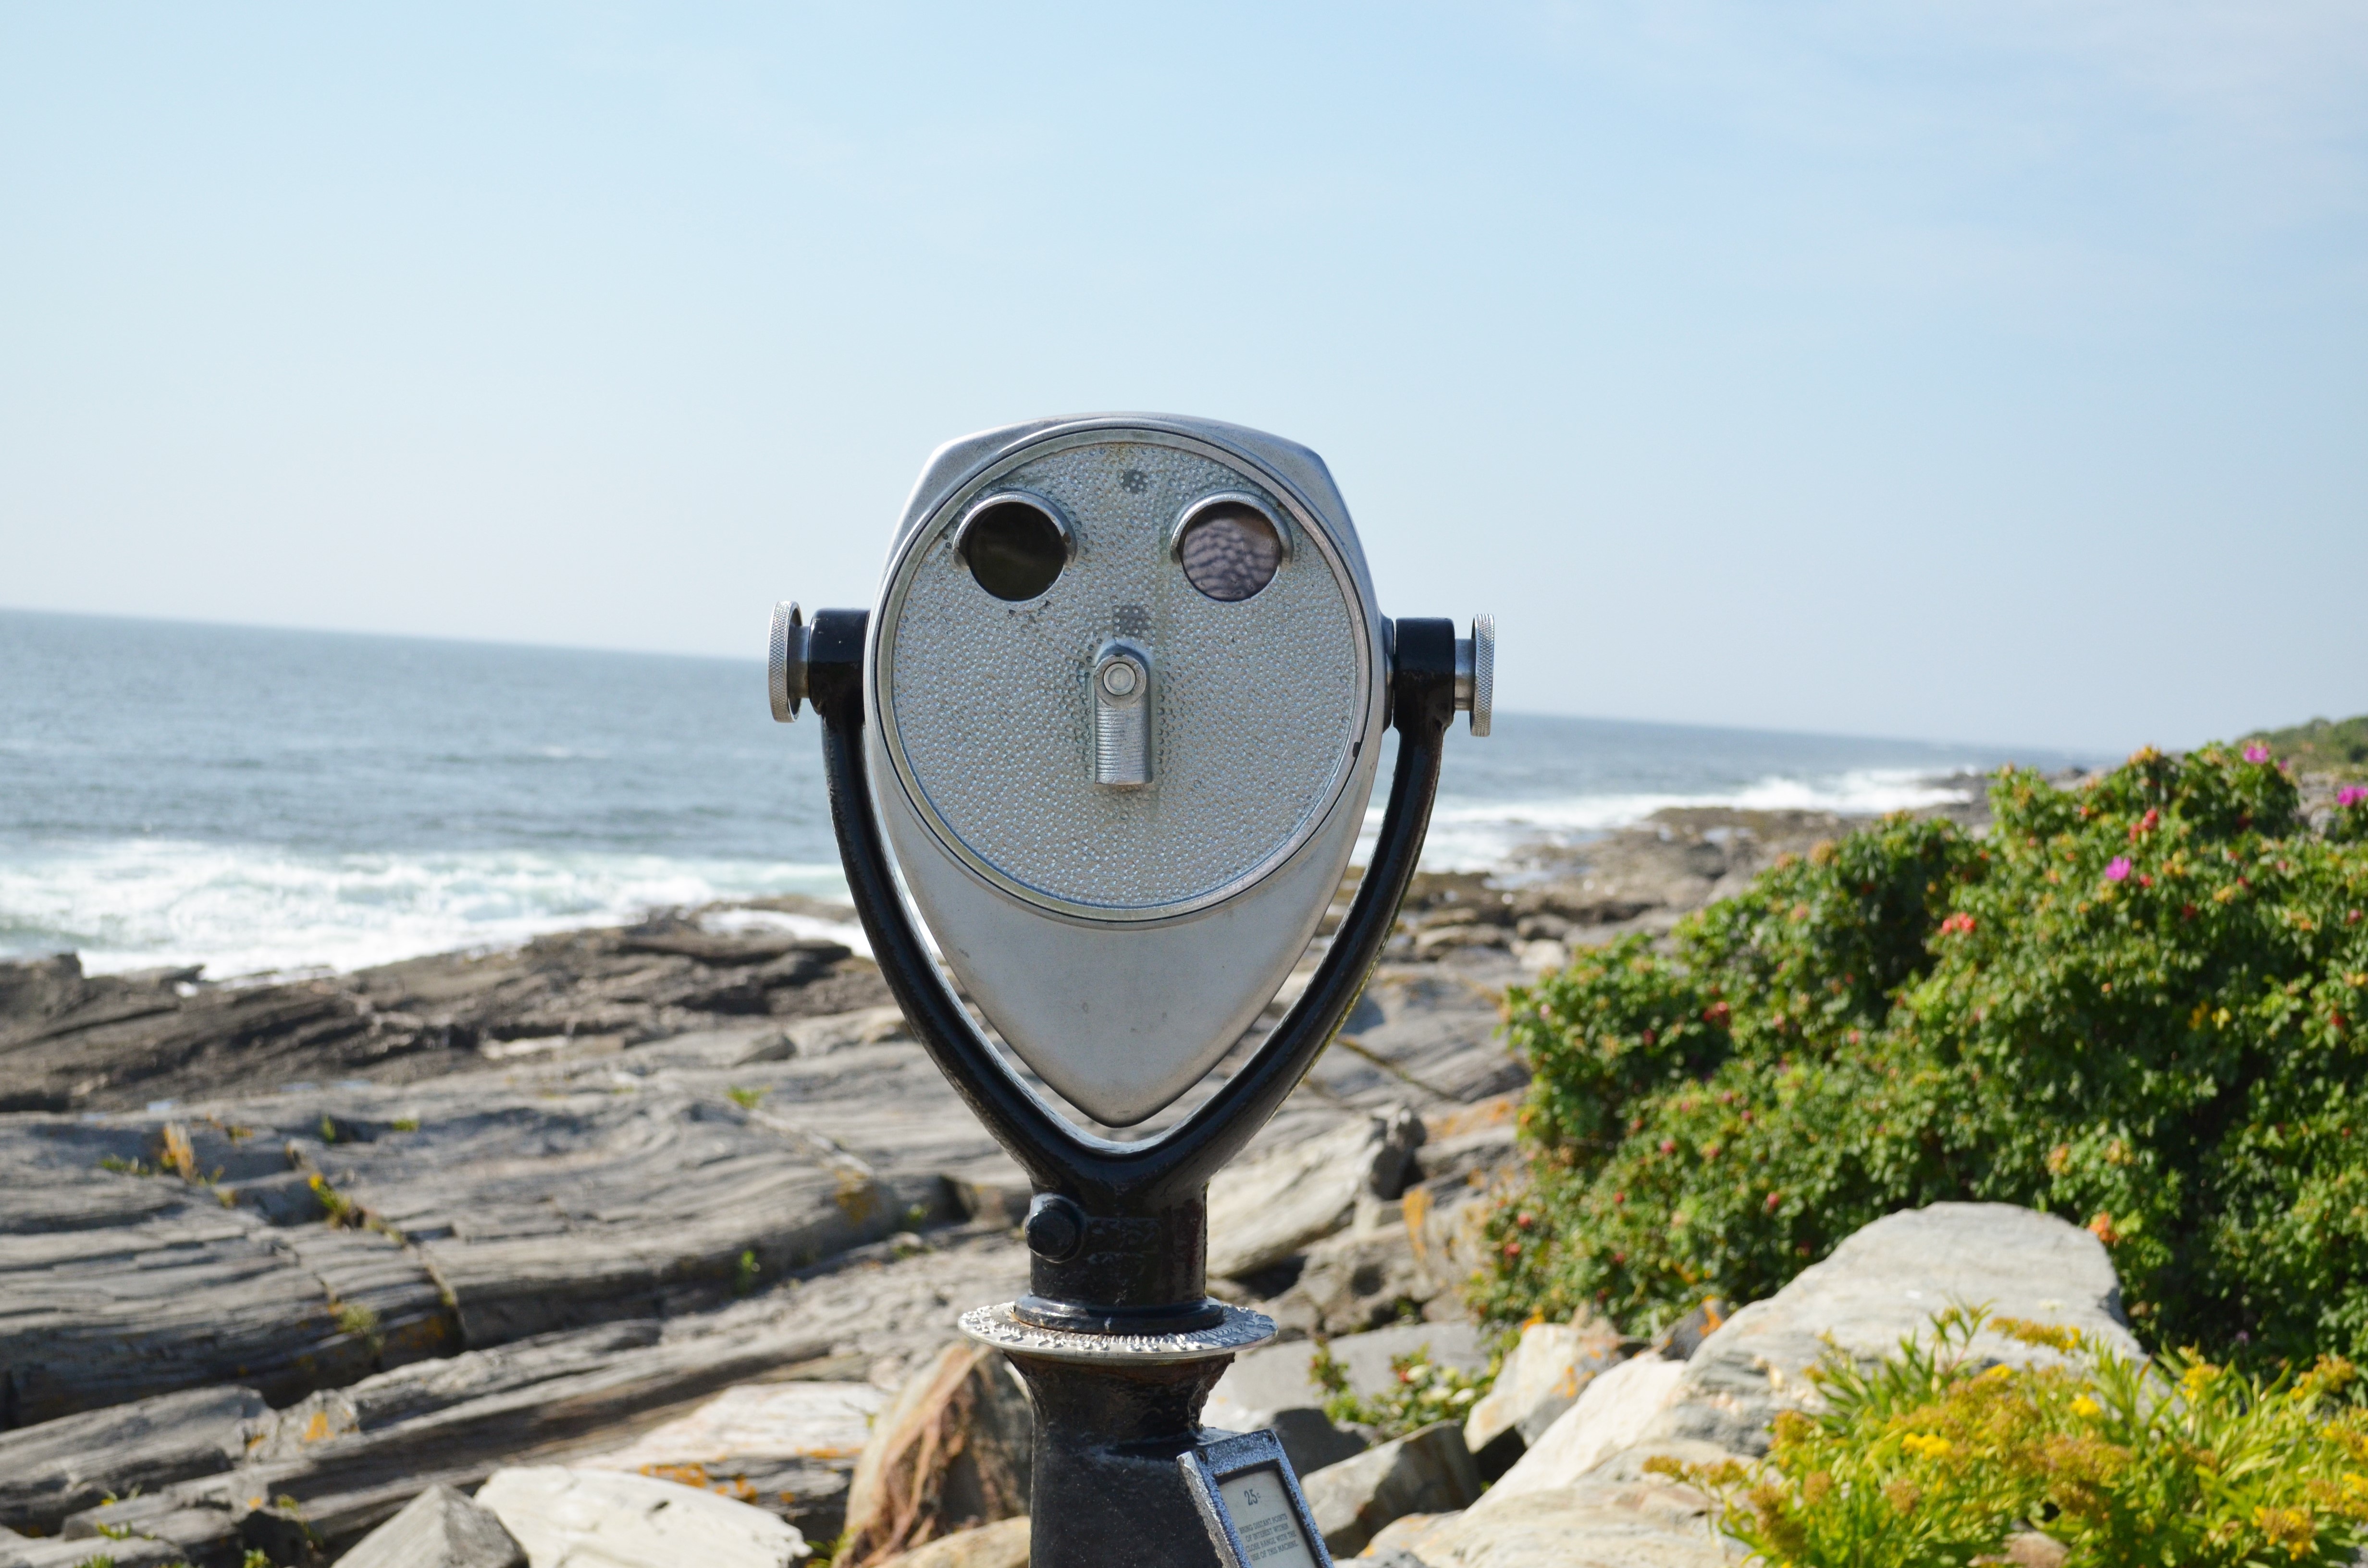
beach, sea, coast, wind, tower